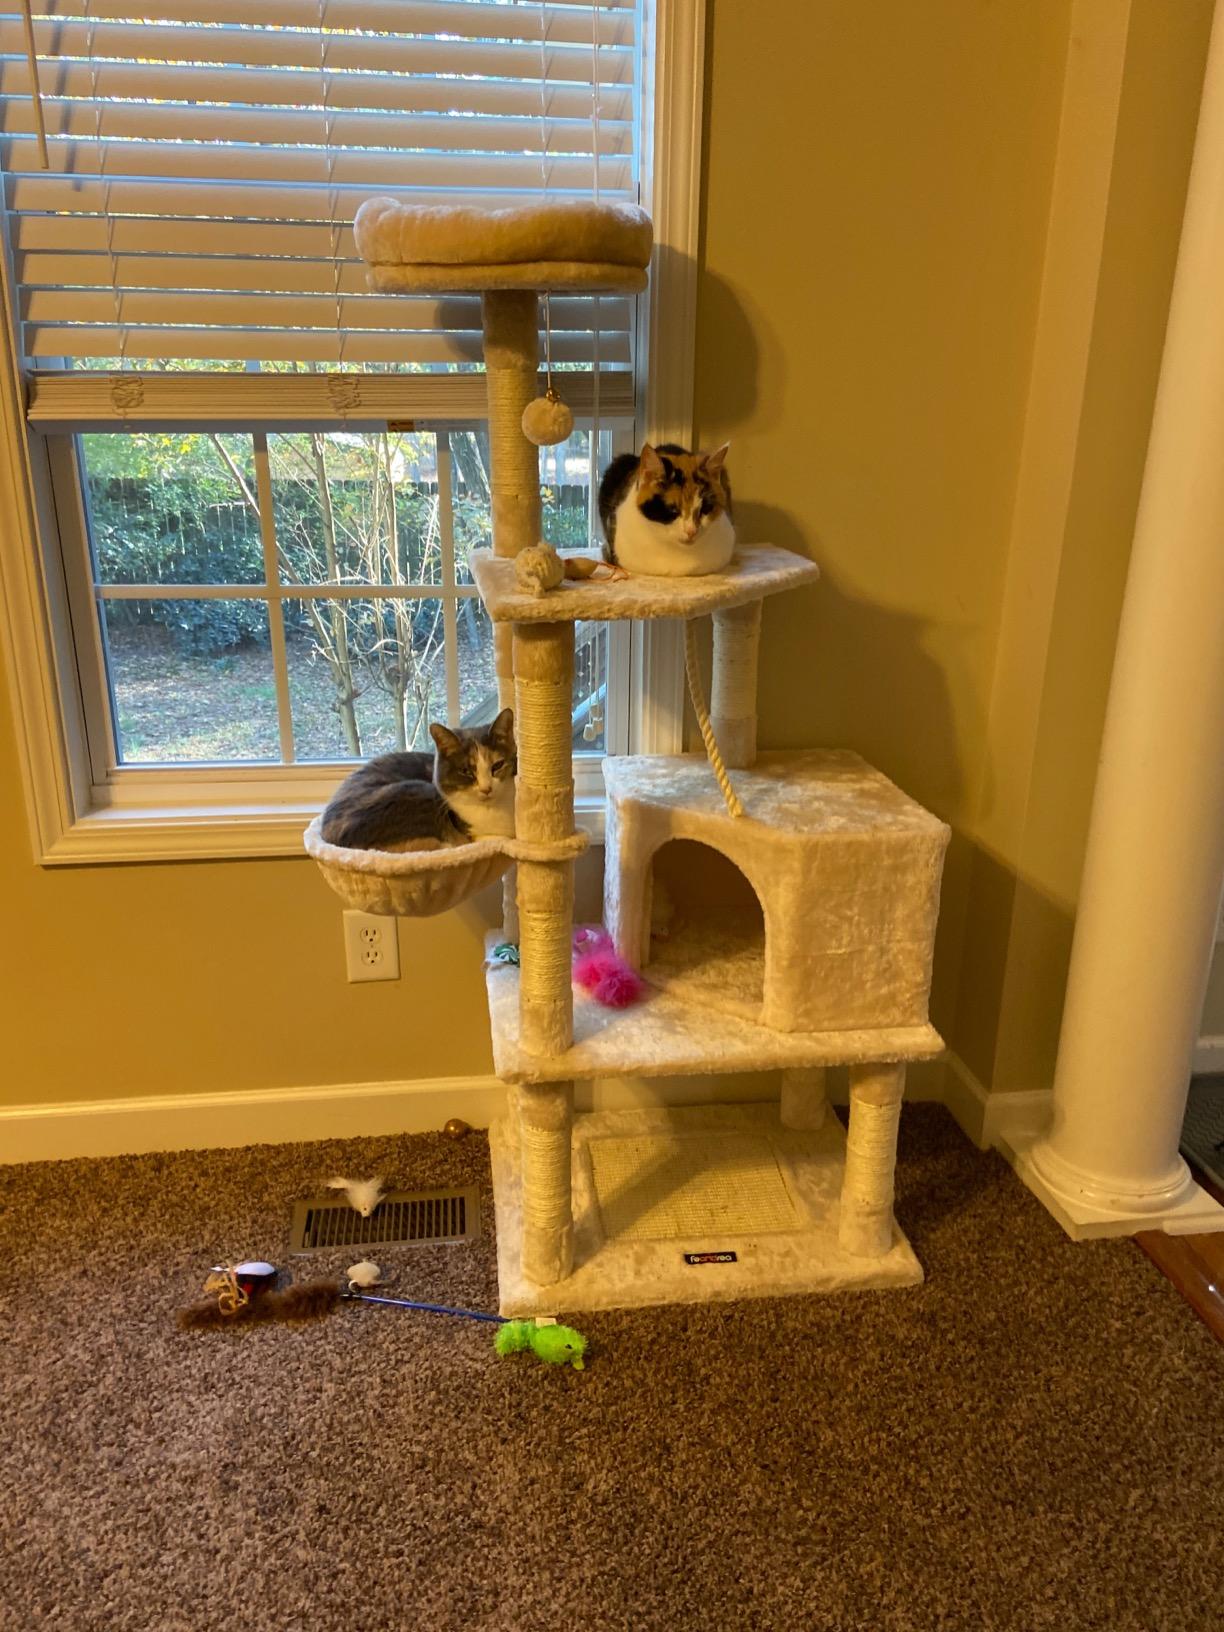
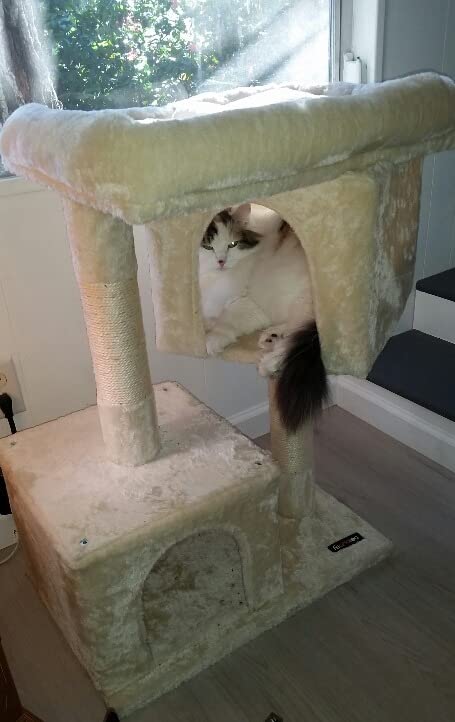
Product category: items_cat tree
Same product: no